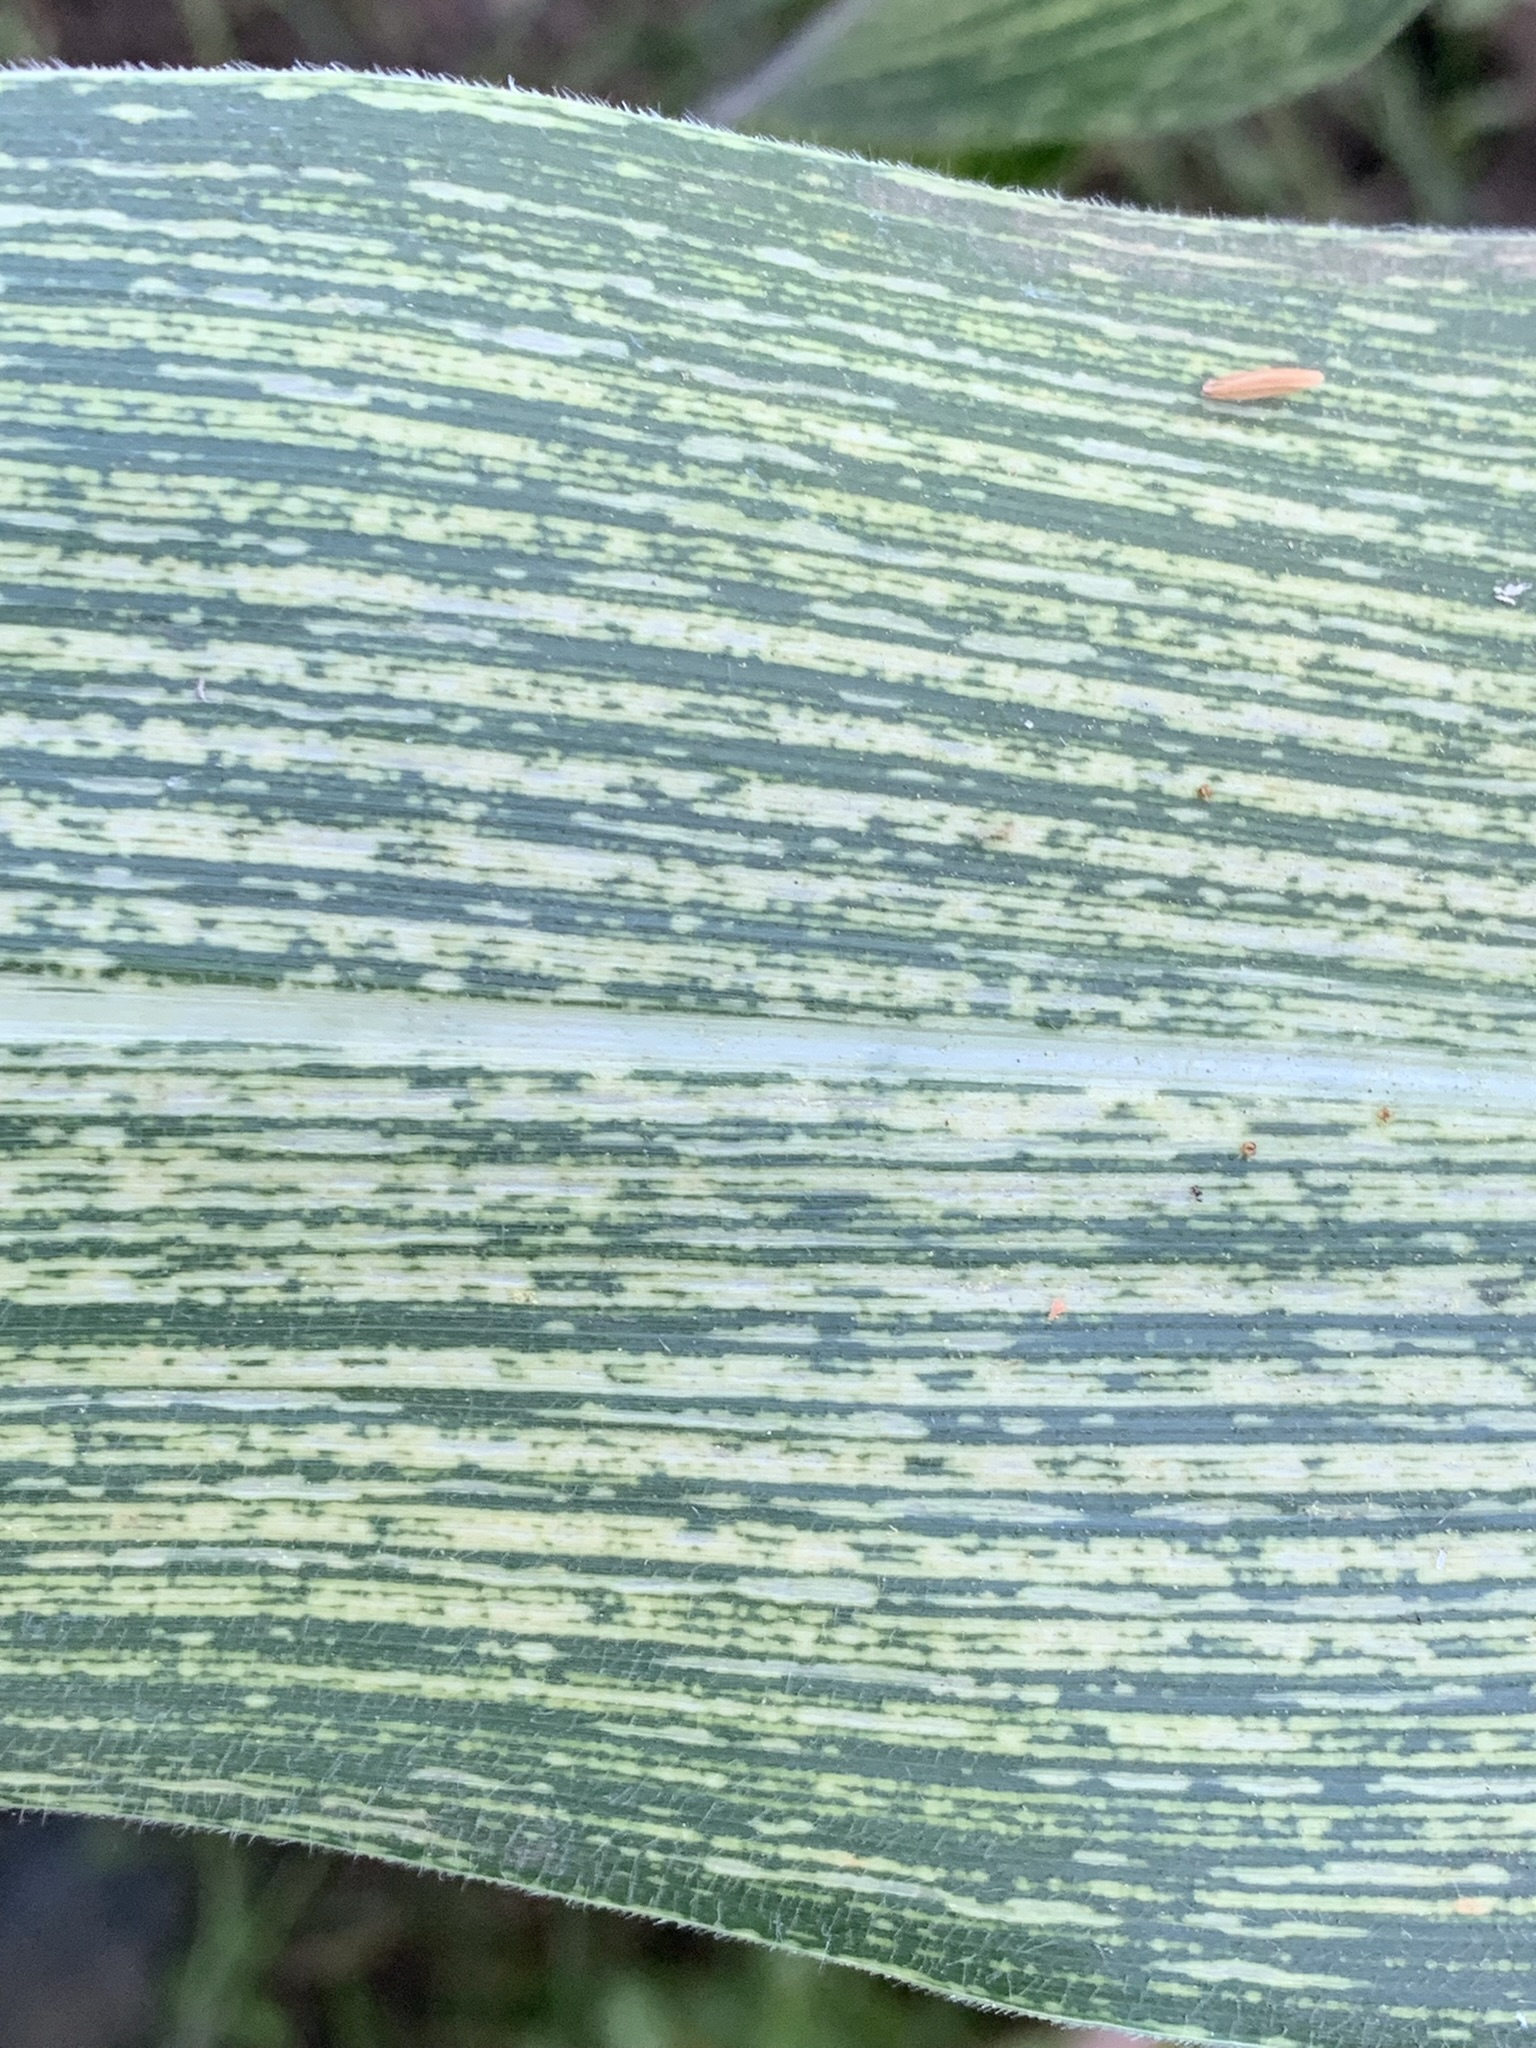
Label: MSV